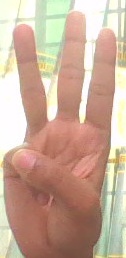
ASL sign: 6